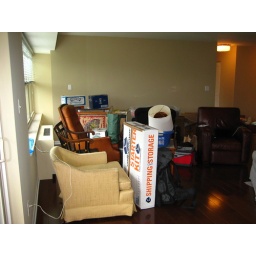
We have a huge wall of windows, plus sliding glass doors in our living room. We have a small patio.